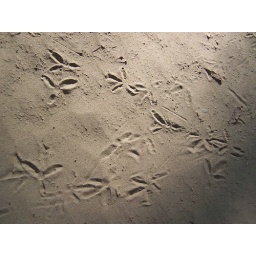
Birds walking on sand under the shade of trees. Rather great effect.